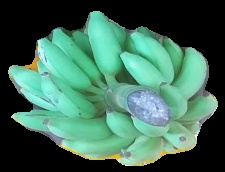
Variety: elakki-bale
Grade: grade2